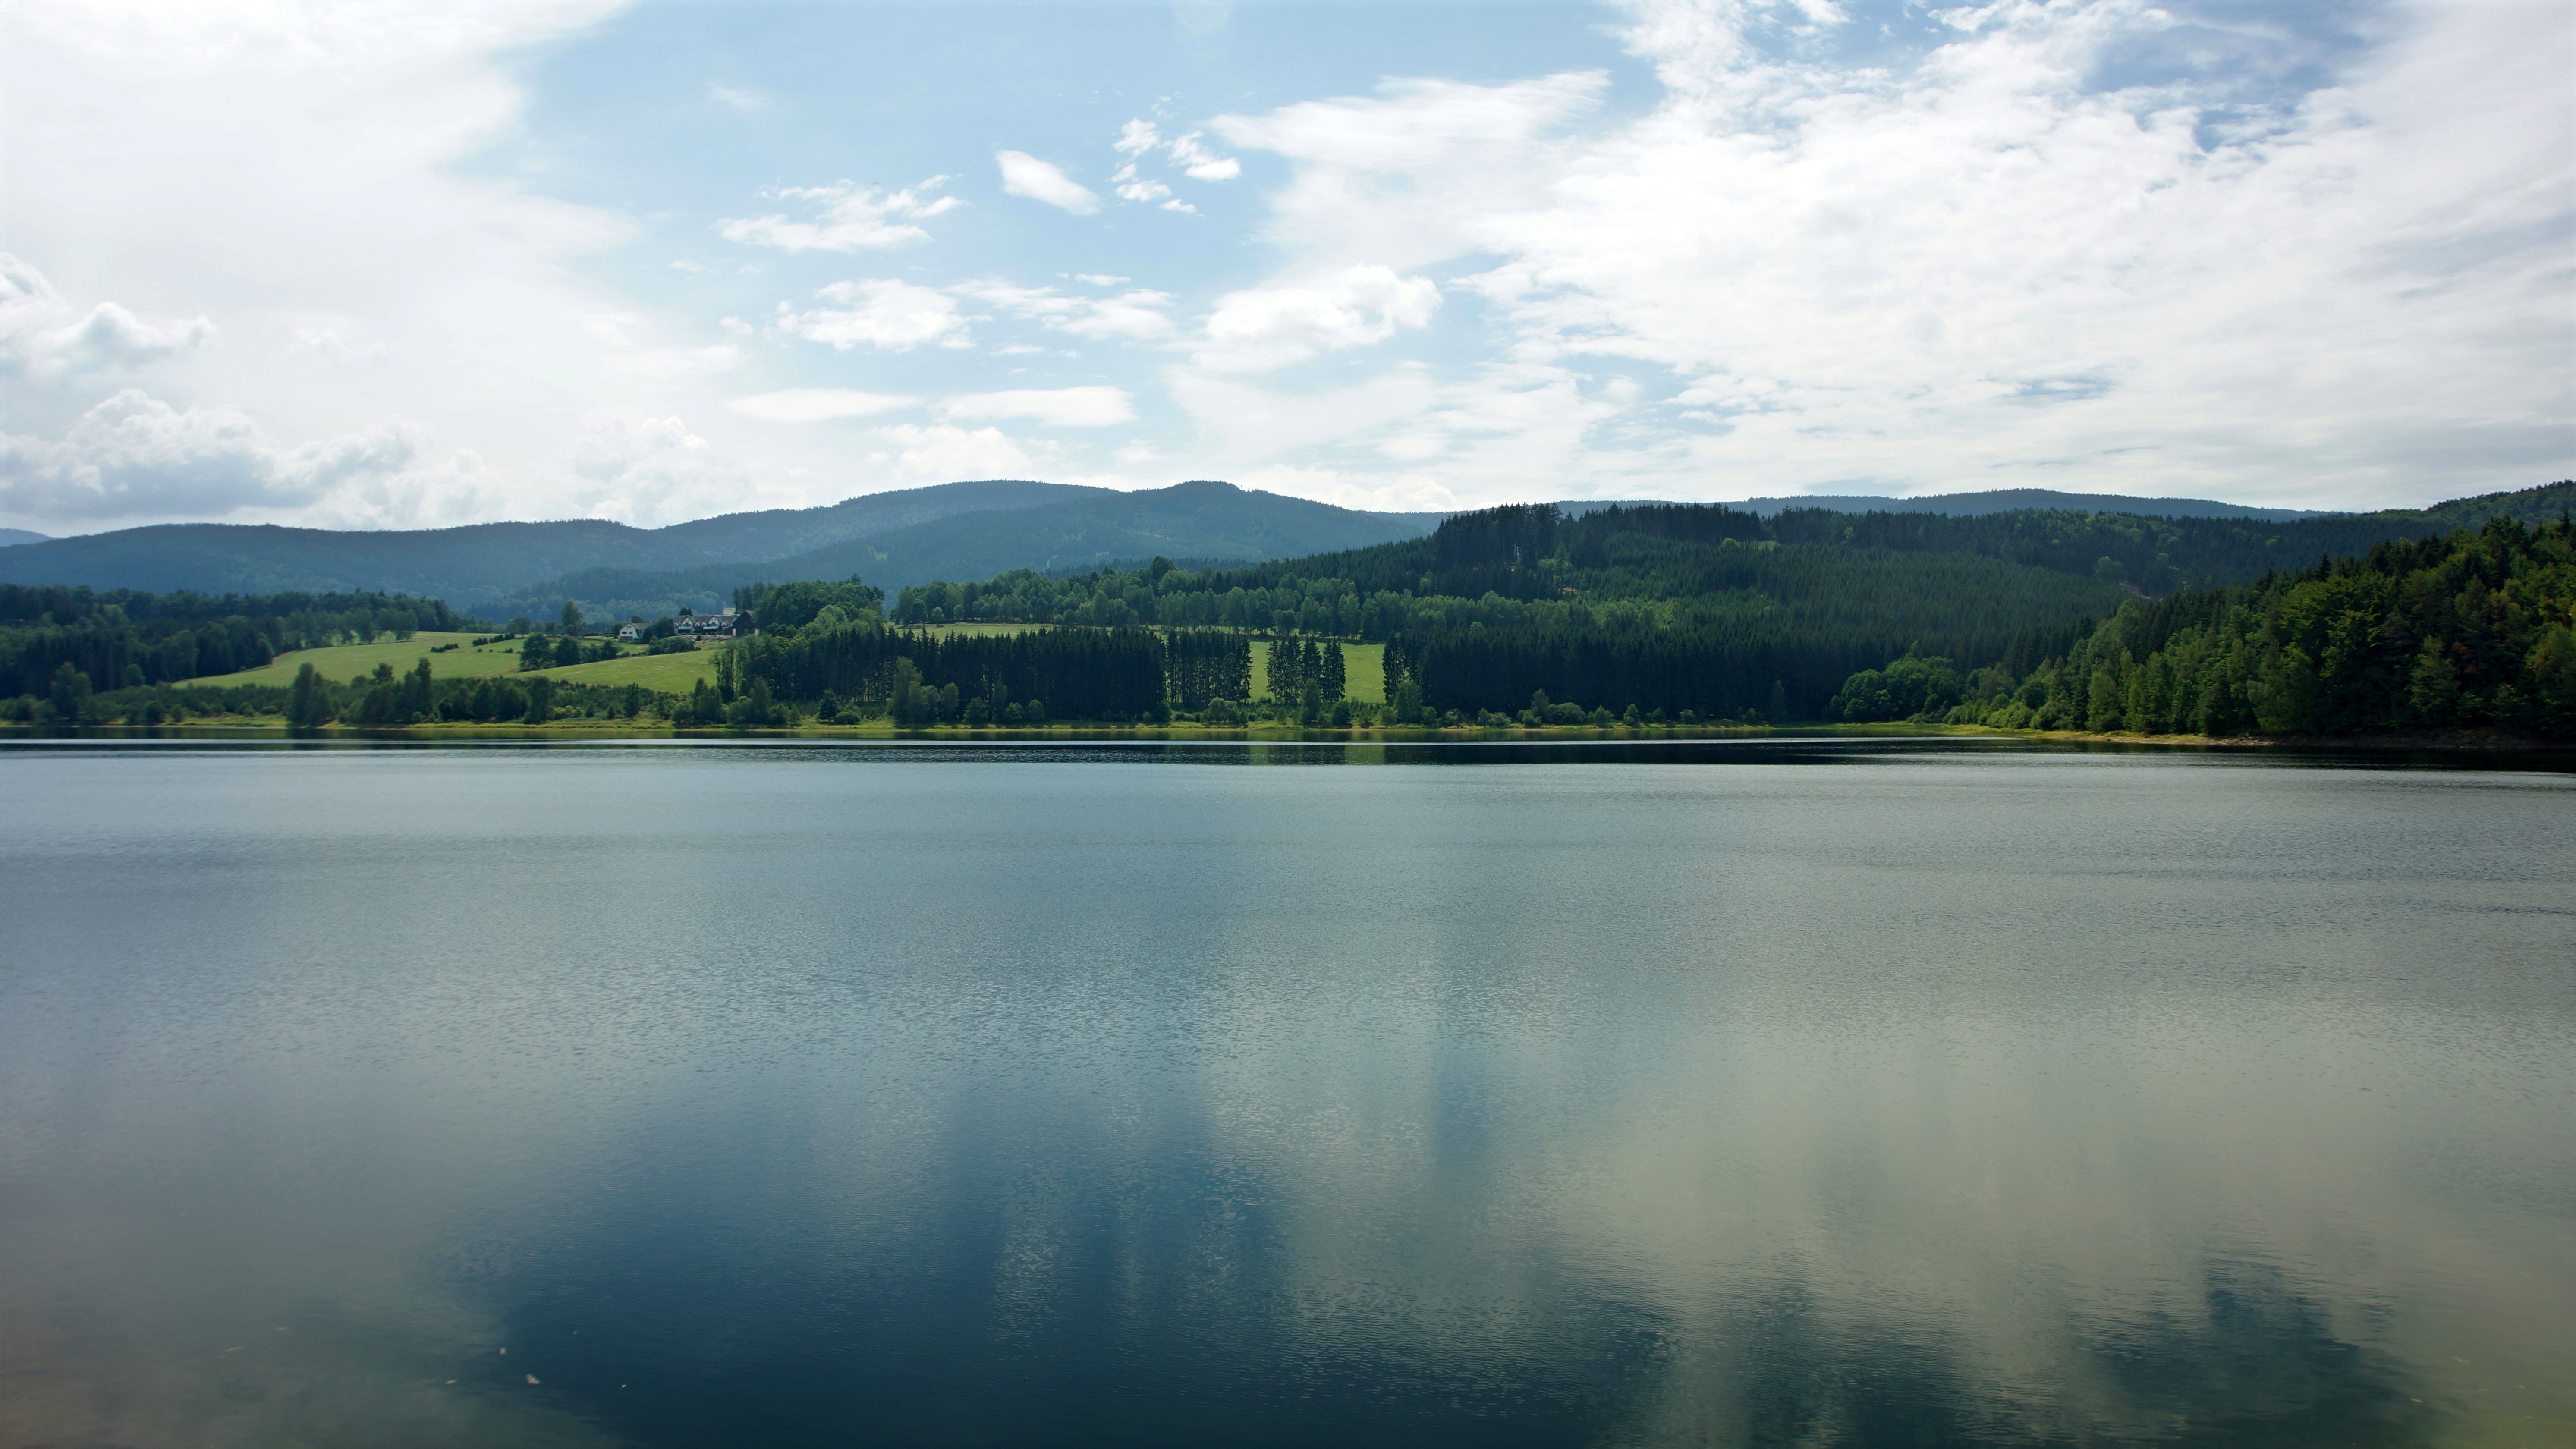
landscape, tree, water, nature, mountain, cloud, sky, morning, hill, lake, river, pond, reflection, reservoir, highland, body of water, surface, net, loch, czech republic, umava, n rsko dam, atmospheric phenomenon